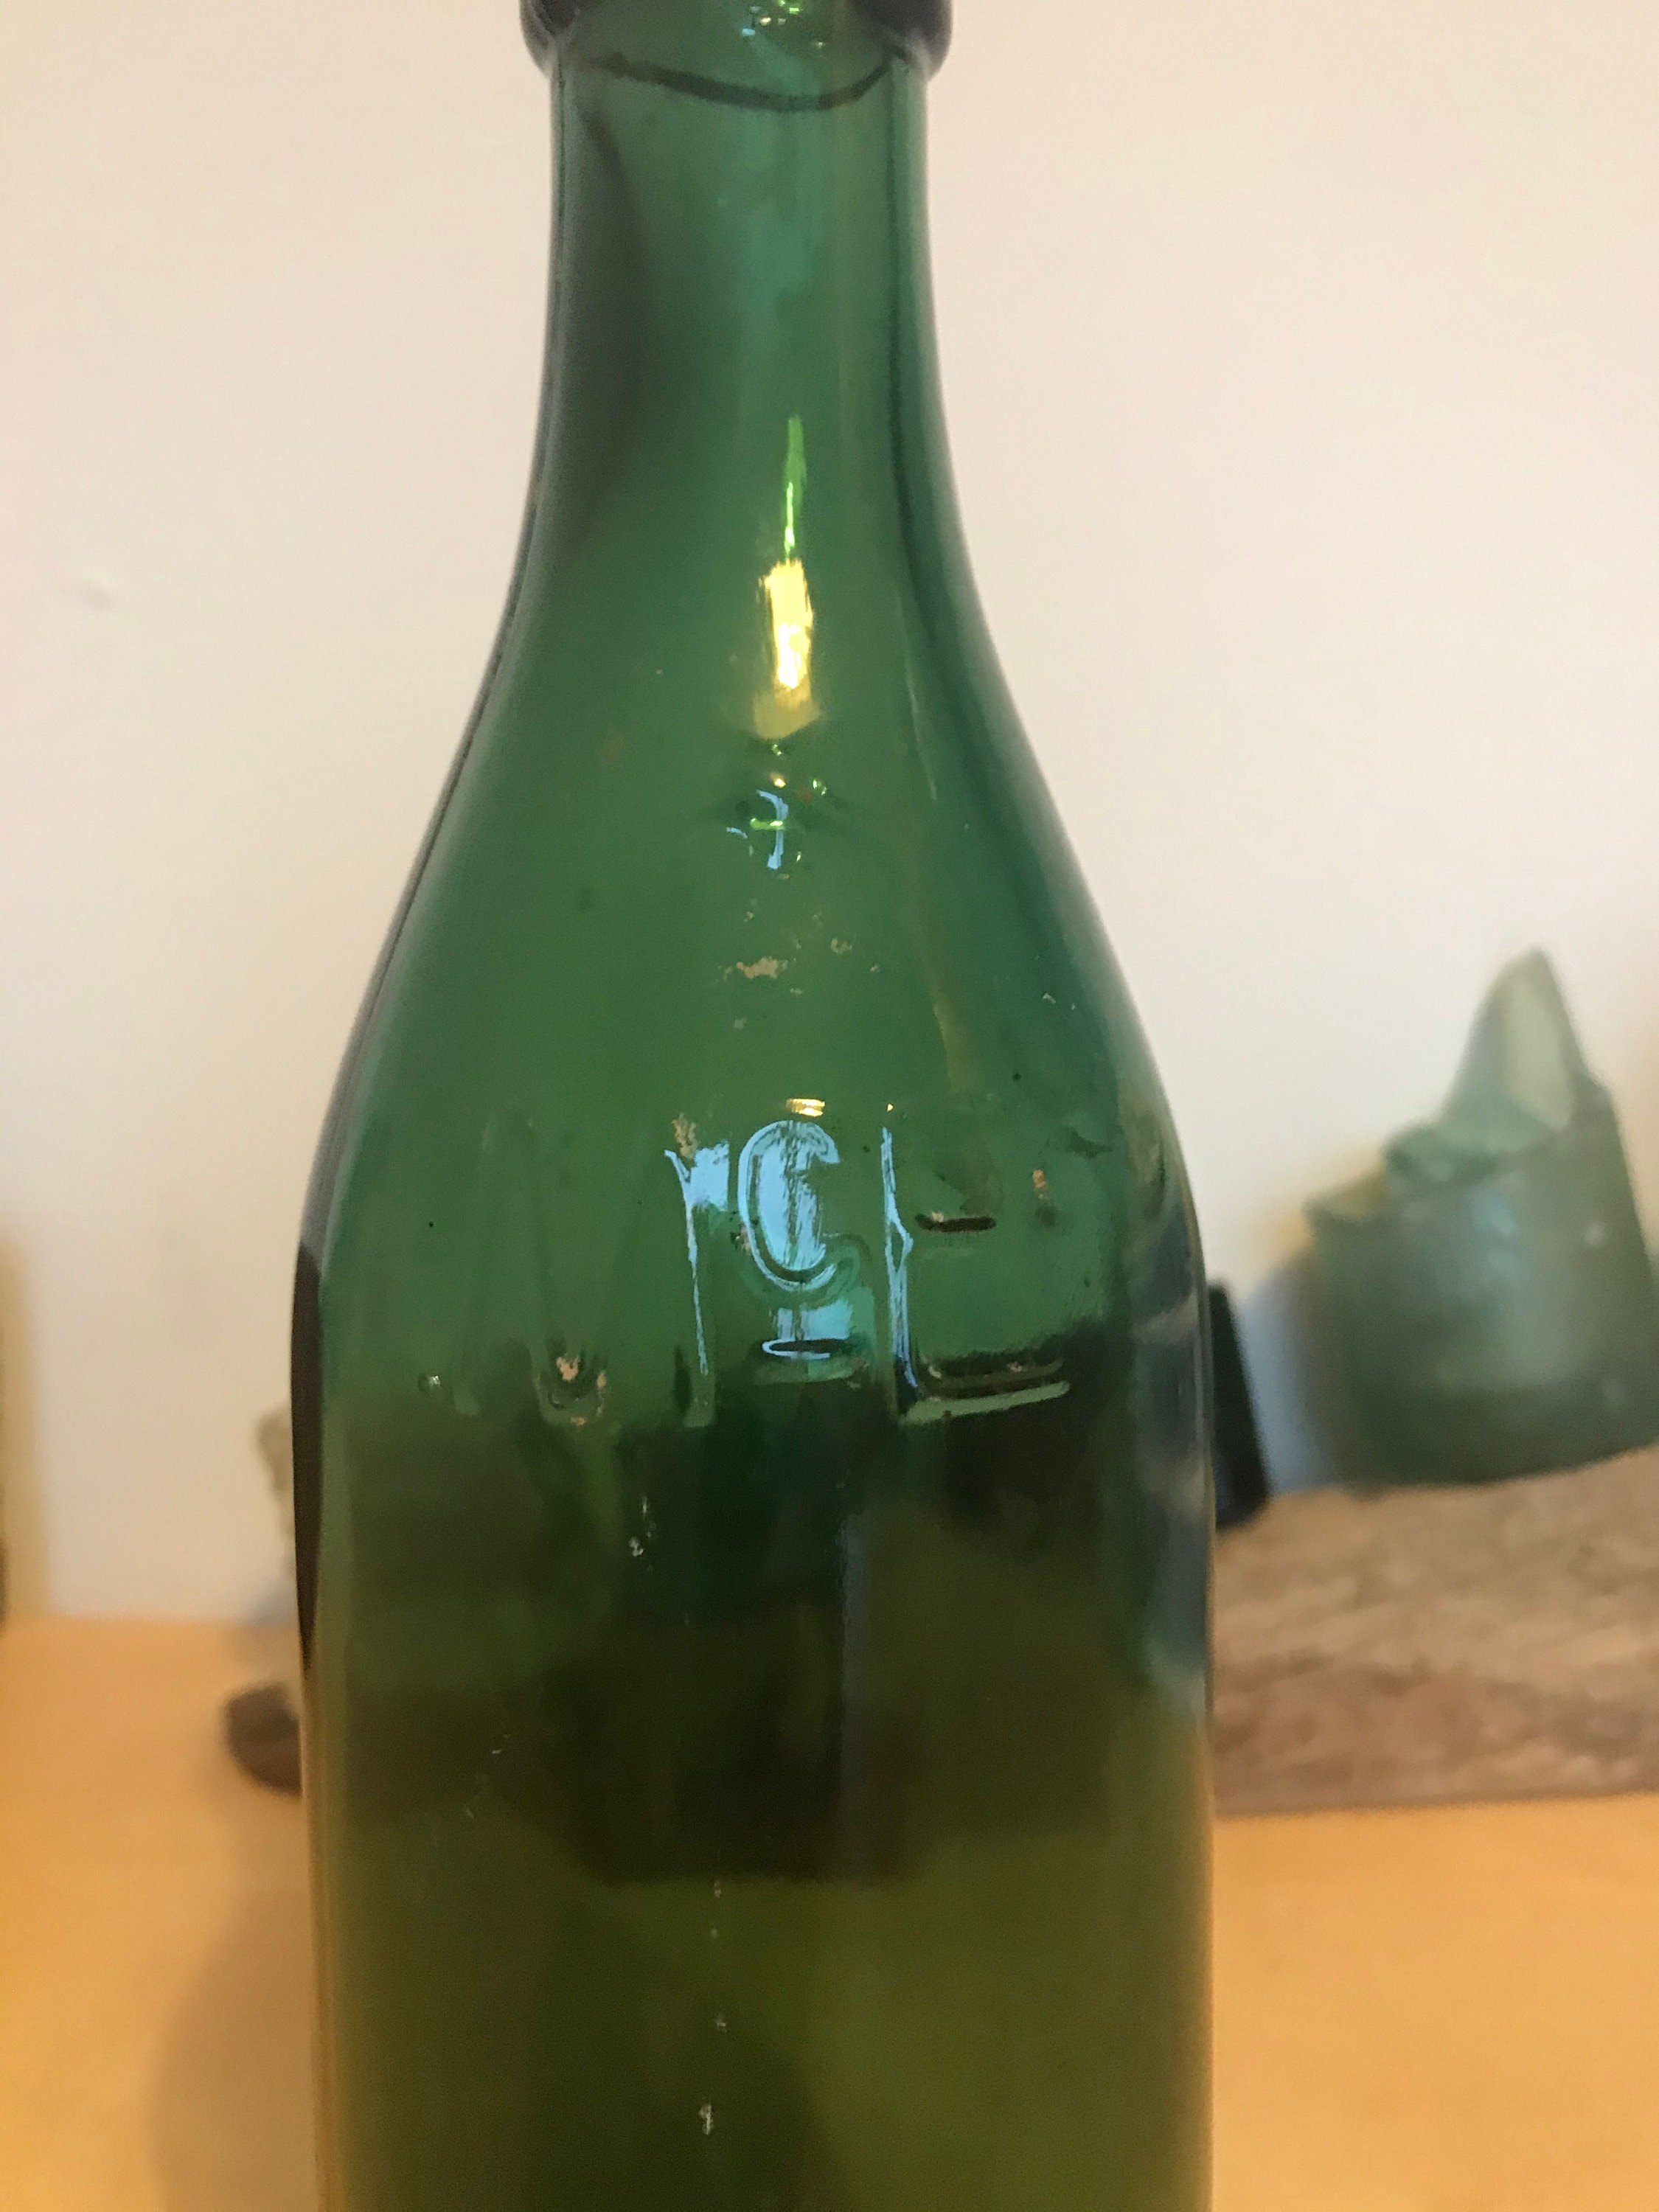
Waste category: glass